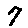
Label: 7